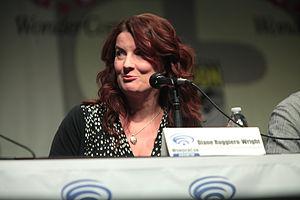
Rob Thomas est né le 15 août 1965 à Sunnyside aux États-Unis.